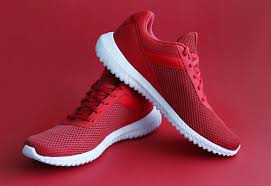
Label: Sneaker